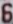
Number: 6